2001 PDC World Darts Championship

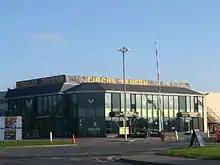
The Circus Tavern, where the tournament was held

32 players automatically qualified for the main draw with eight of them seeded. Peter Manley was seeded first and Alan Warriner was the second seed. Seven players debuted at the world championship; three were required by a tomlin order not to enter any PDC-sanctioned darts competitions for one year. They were Richie Burnett, Roland Scholten and Denis Ovens. Dave Askew, Les Fitton and Gary Spedding were the other three men to qualify for the event. Richie Burnett was the first Welsh player to compete in the PDC World Championship. The tournament featured the first woman, Gayl King, to play in a PDC world championship after the organisation invited her to take part. The maximum number of sets contested in a match increased from five in the first and second rounds to seven in the quarter-finals and eleven in the semi-finals, leading up to the final which was played as best-of-thirteen sets. Sponsored by Skol, it had a total prize fund of £125,000, and the host broadcaster was Sky Sports.